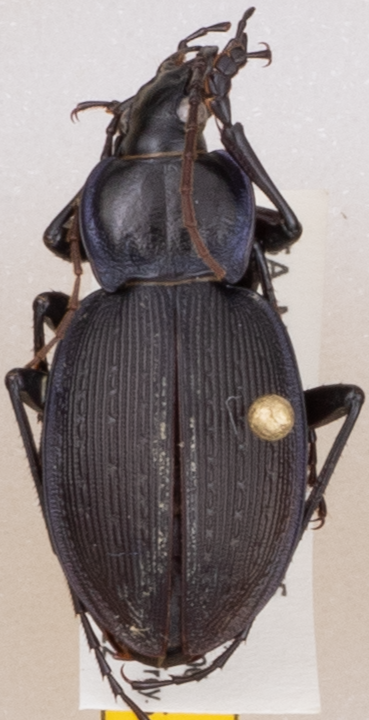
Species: Carabus goryi
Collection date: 2021-05-12
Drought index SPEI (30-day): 1.706
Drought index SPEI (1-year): -1.85
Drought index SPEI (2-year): -1.186